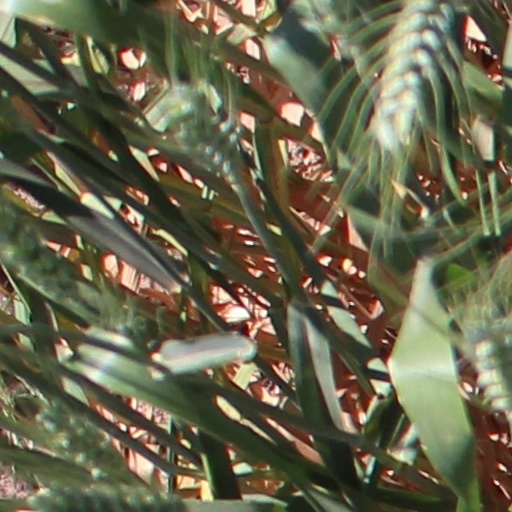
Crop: wheat